Ikuno Korea Town

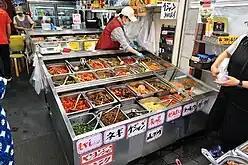
Various Korean "banchan" (side dishes) being sold in the market (2022)

Korean food in the area is not always considered "authentic"; this is in part intentional and due to the history of the area. After World War II, Koreans had their Japanese citizenships stripped by the 1947 . This prevented them from receiving food rations in a time when food was scarce and poverty amongst Koreans was significant. Dishes were often improvised by necessity; Zainichis often substituted in unorthodox ingredients to which they had access.